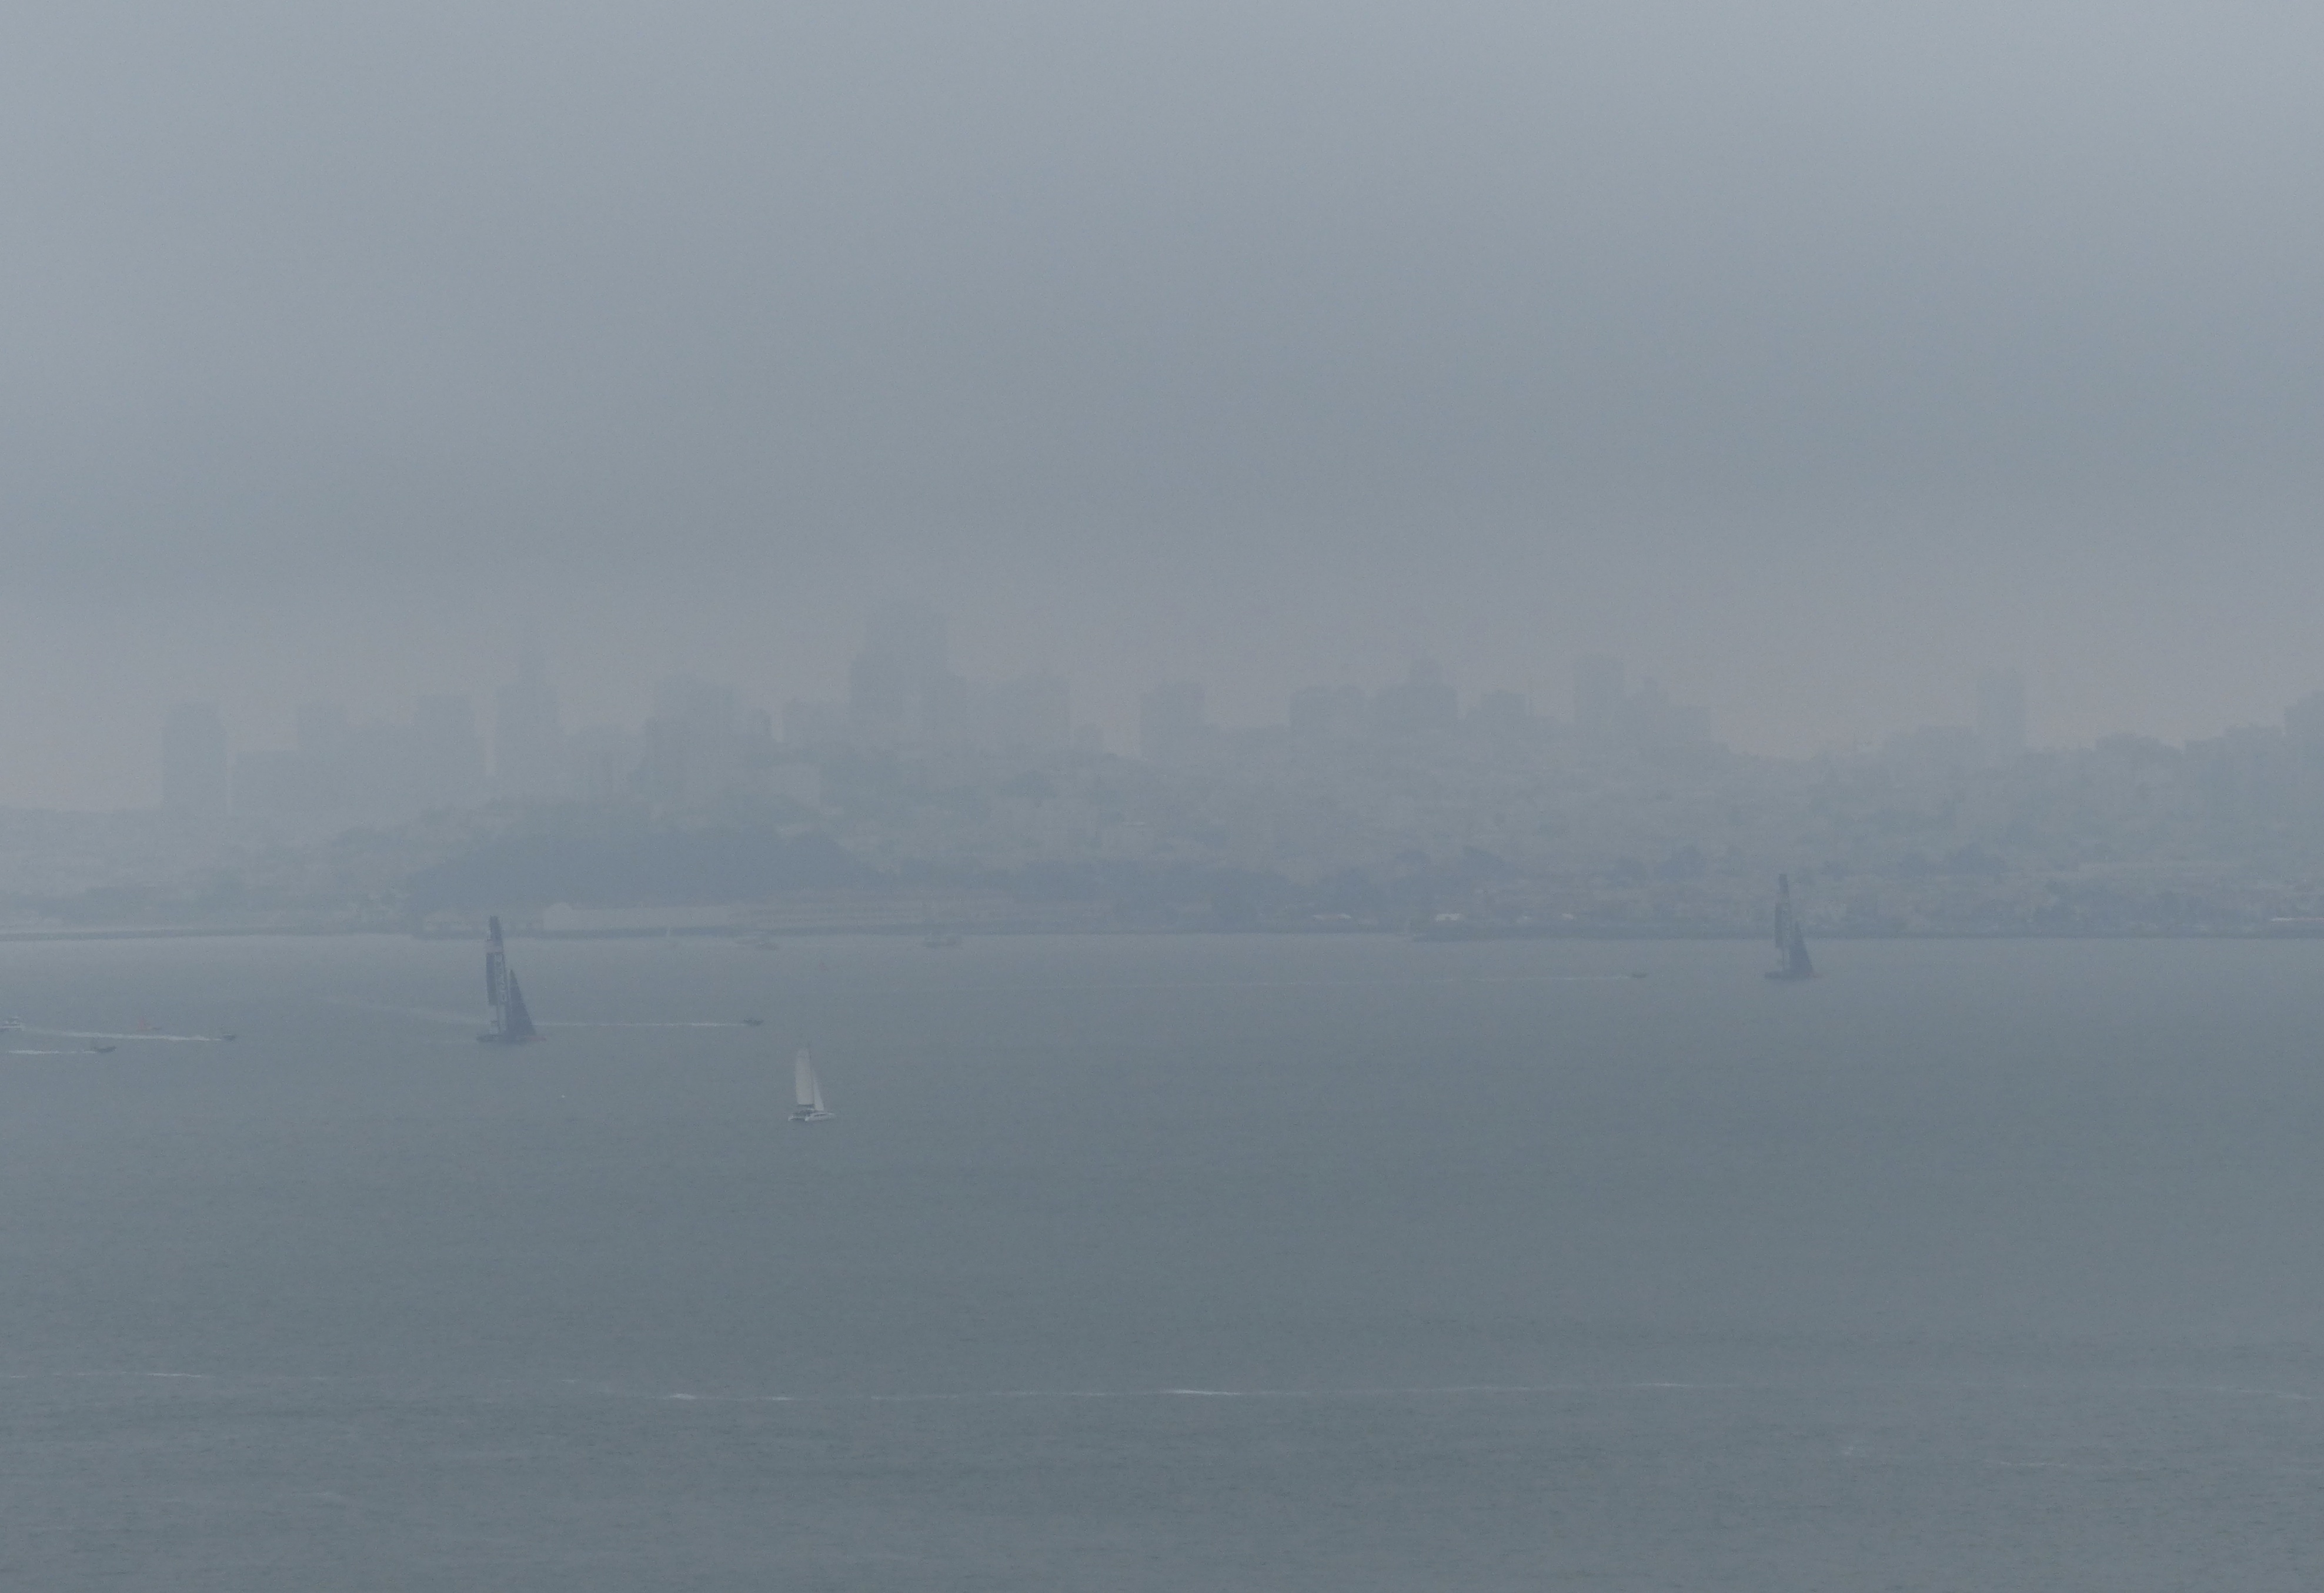
sea, coast, horizon, fog, mist, wind, travel, sailing, weather, usa, haze, bay, california, team, sanfrancisco, racing, oracle, americascup, atmospheric phenomenon, atmosphere of earth